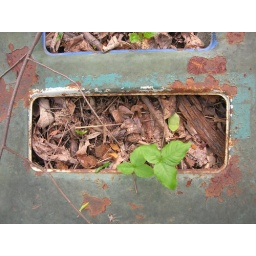
Wild plant growing in rusty window